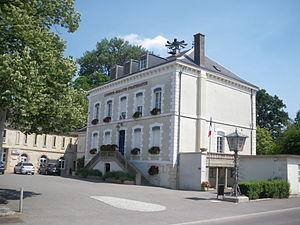
Venarey les Laumes (Côte d'Or) la Mairie
Venarey-les-Laumes est une commune française située dans le département de la Côte-d'Or, en région Bourgogne-Franche-Comté.